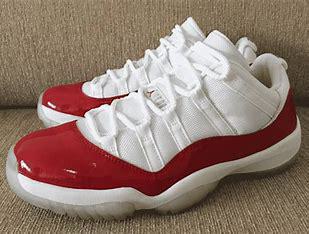
Brand: Jordan
Model: 11 Cmft